Hunting in New Zealand

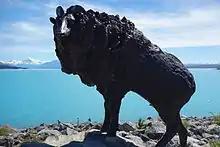
The Himalayan tahr sculpture unveiled in May 2014 at Lake Pukaki by Henrietta, Dowager Duchess of Bedford

Himalayan tahr, often simply known as "tahr", were gifted to the New Zealand government by the 11th Duke of Bedford in 1903; of the three males and three females, five survived the journey from Woburn Abbey and were released near the Hermitage Hotel at Mount Cook Village. He sent a further shipment in 1909 of six males and two females. Himalayan tahr are near-threatened in their native India and Nepal, but are so numerous in New Zealand's Southern Alps that they are hunted recreationally. At their peak in 1970, some 40,000 were in New Zealand. By 1984, the numbers had fallen to between 1,000 and 2,000 due to demand for tahr meat, which triggered a moratorium on commercial harvest. The Department of Conservation controls numbers to below 10,000.